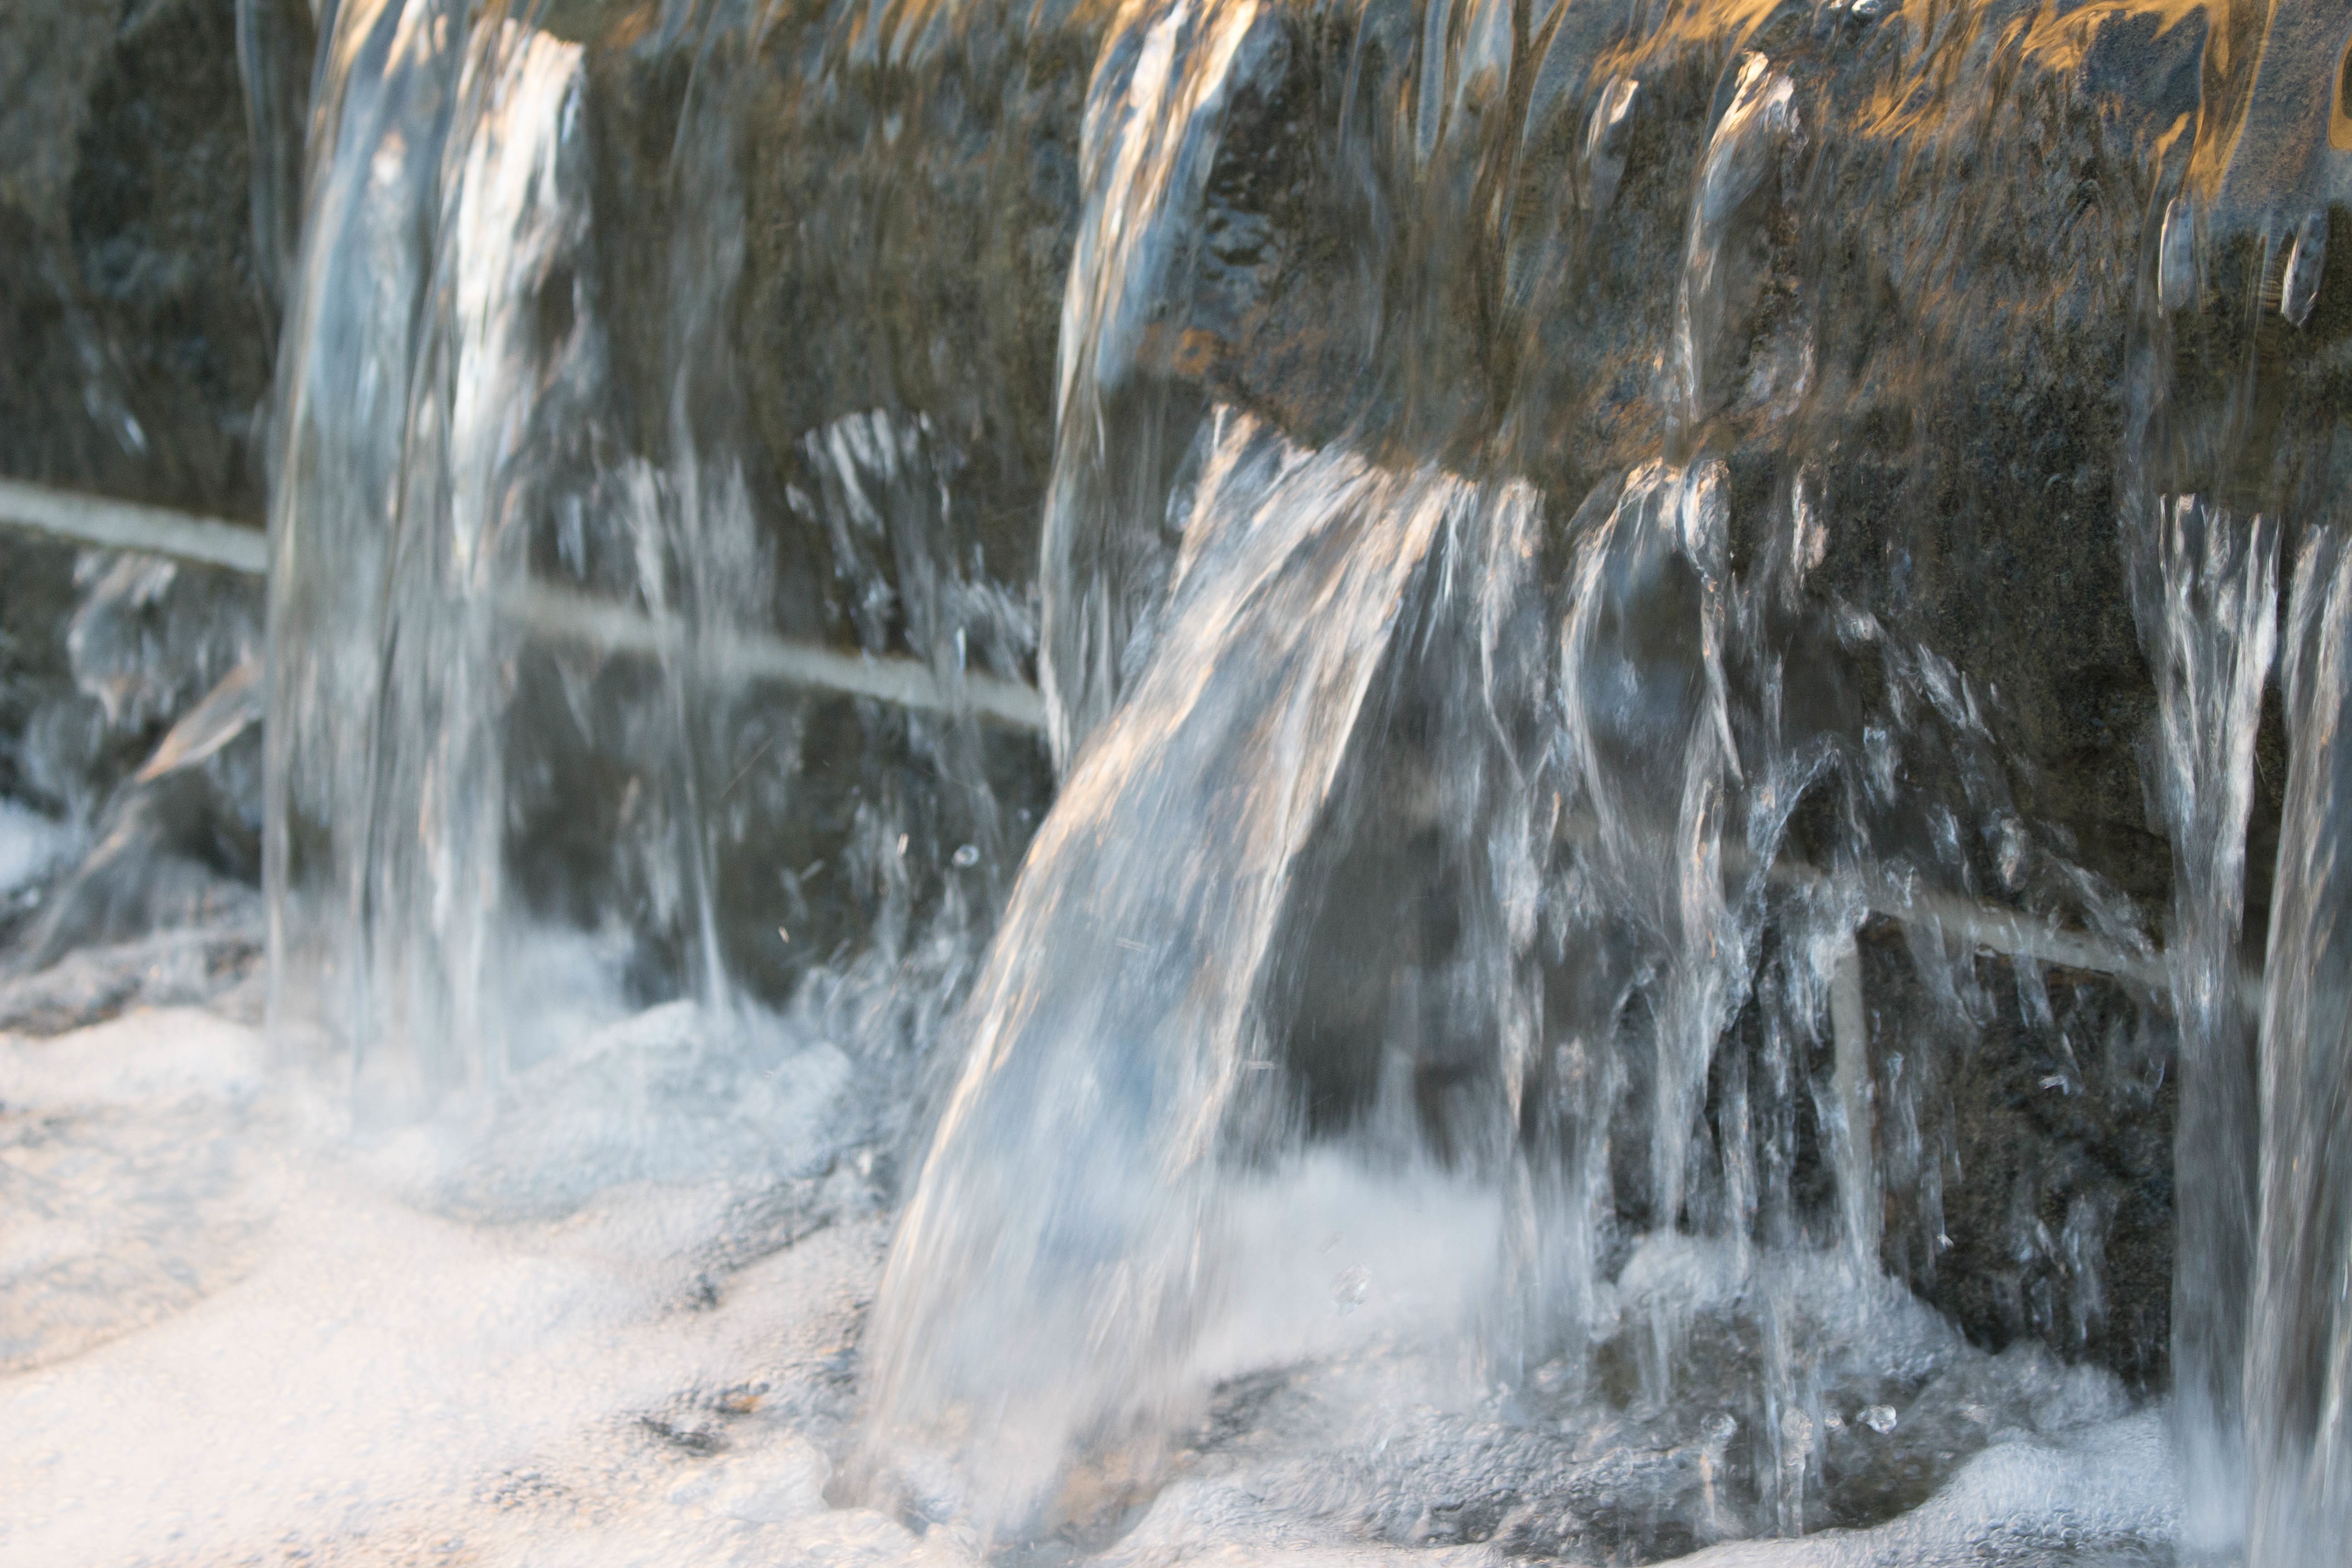
water, waterfall, winter, formation, stream, ice, season, body of water, wasserfall, water feature, freezing